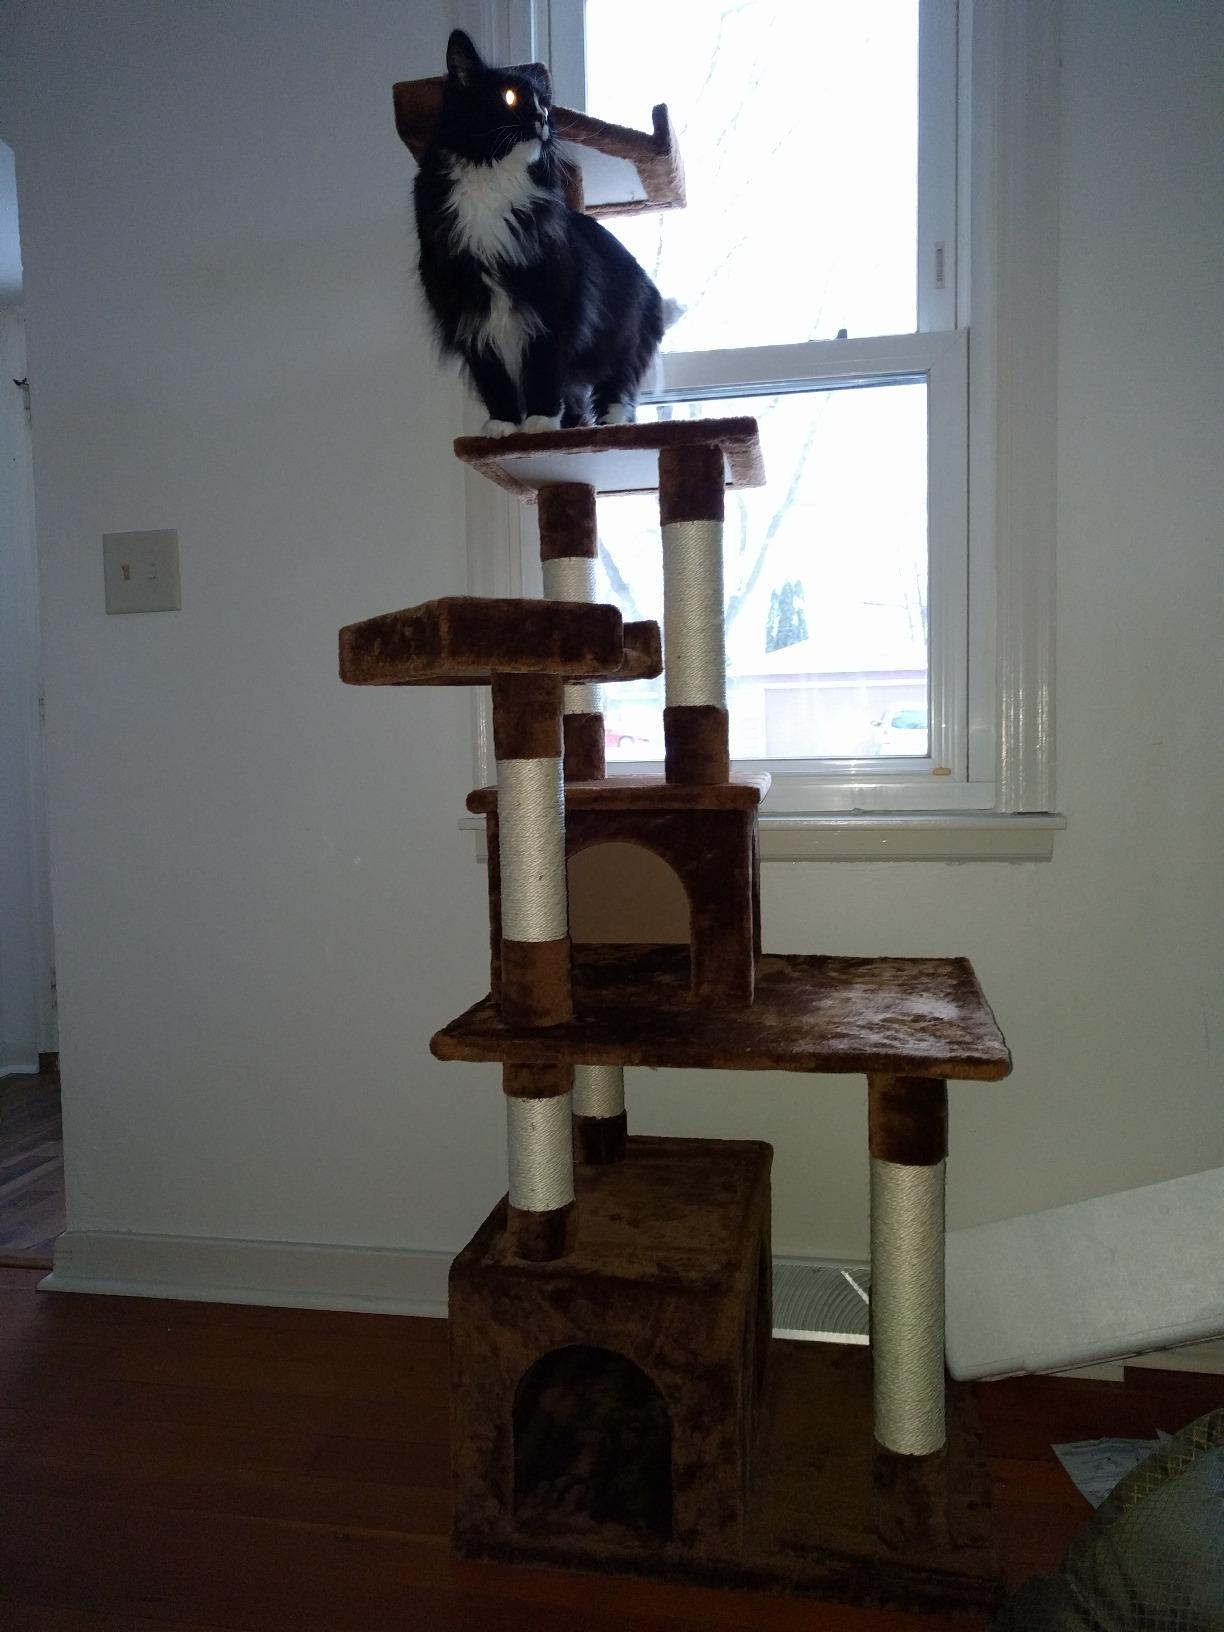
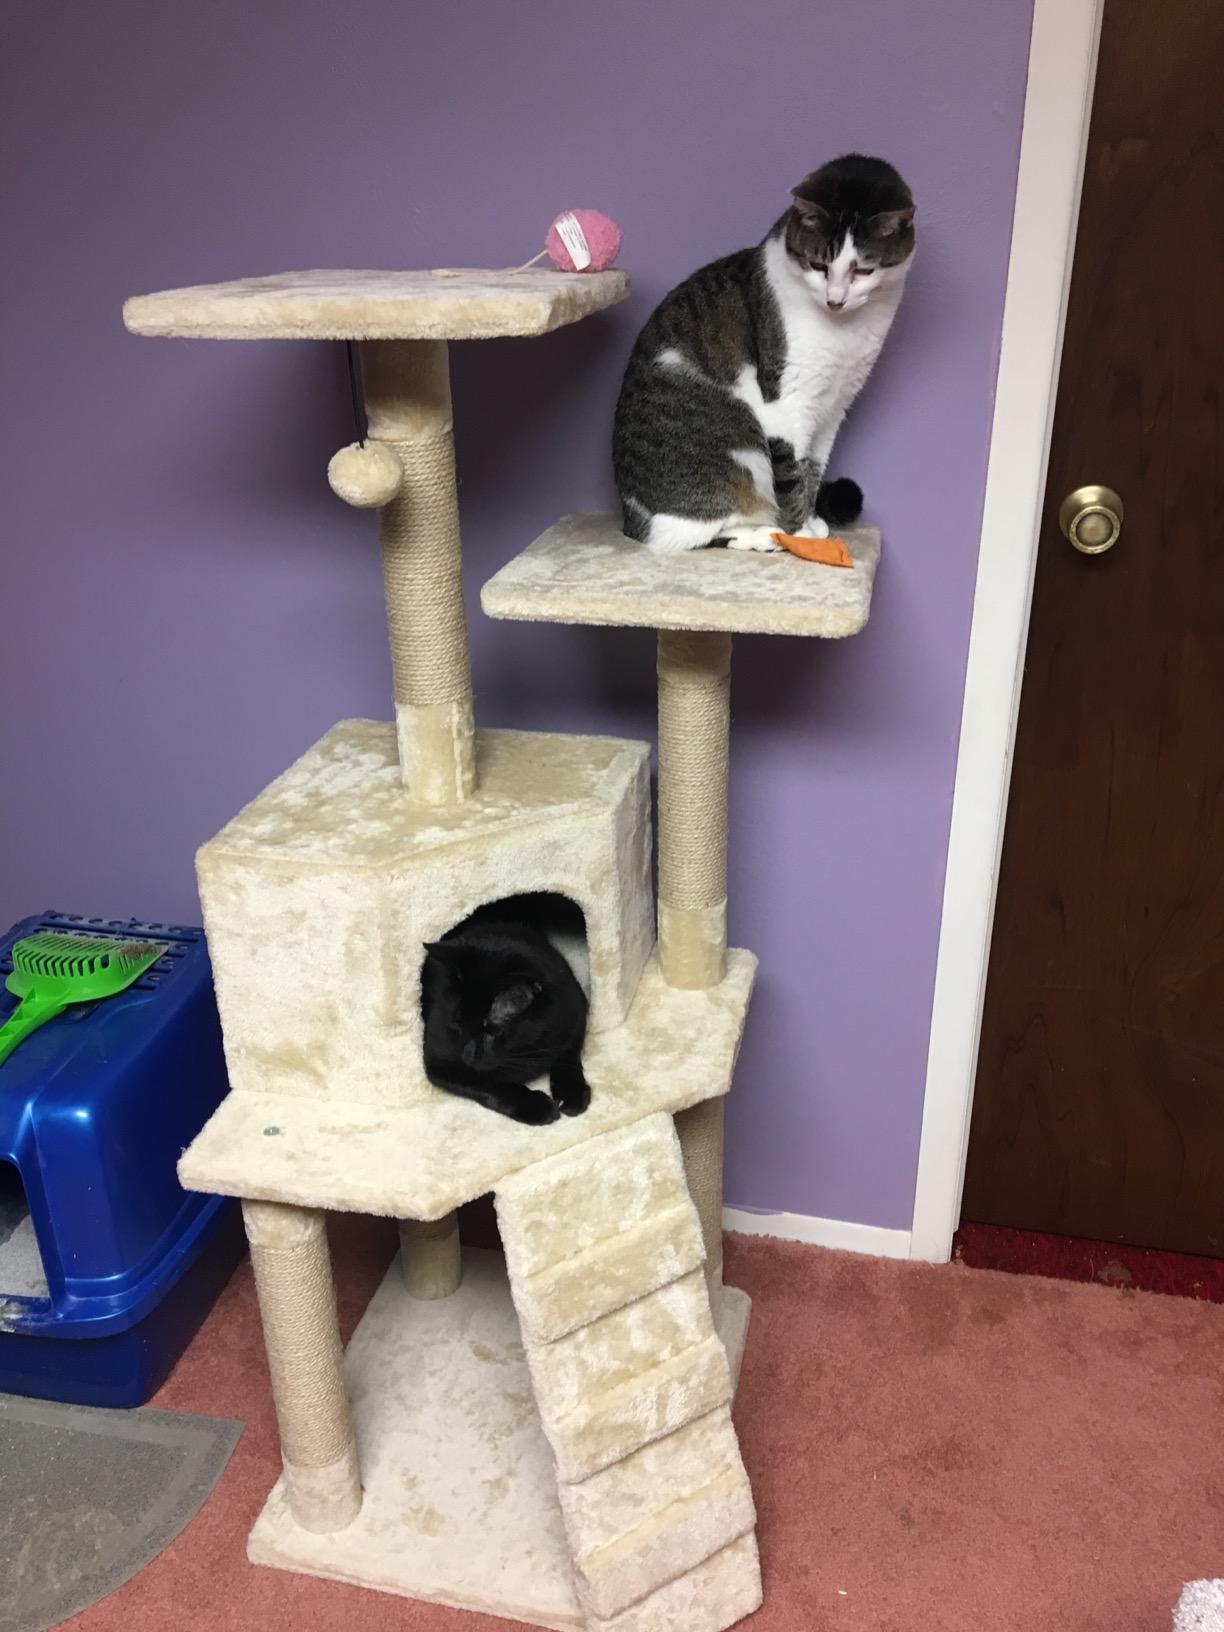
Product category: items_cat tree
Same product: no